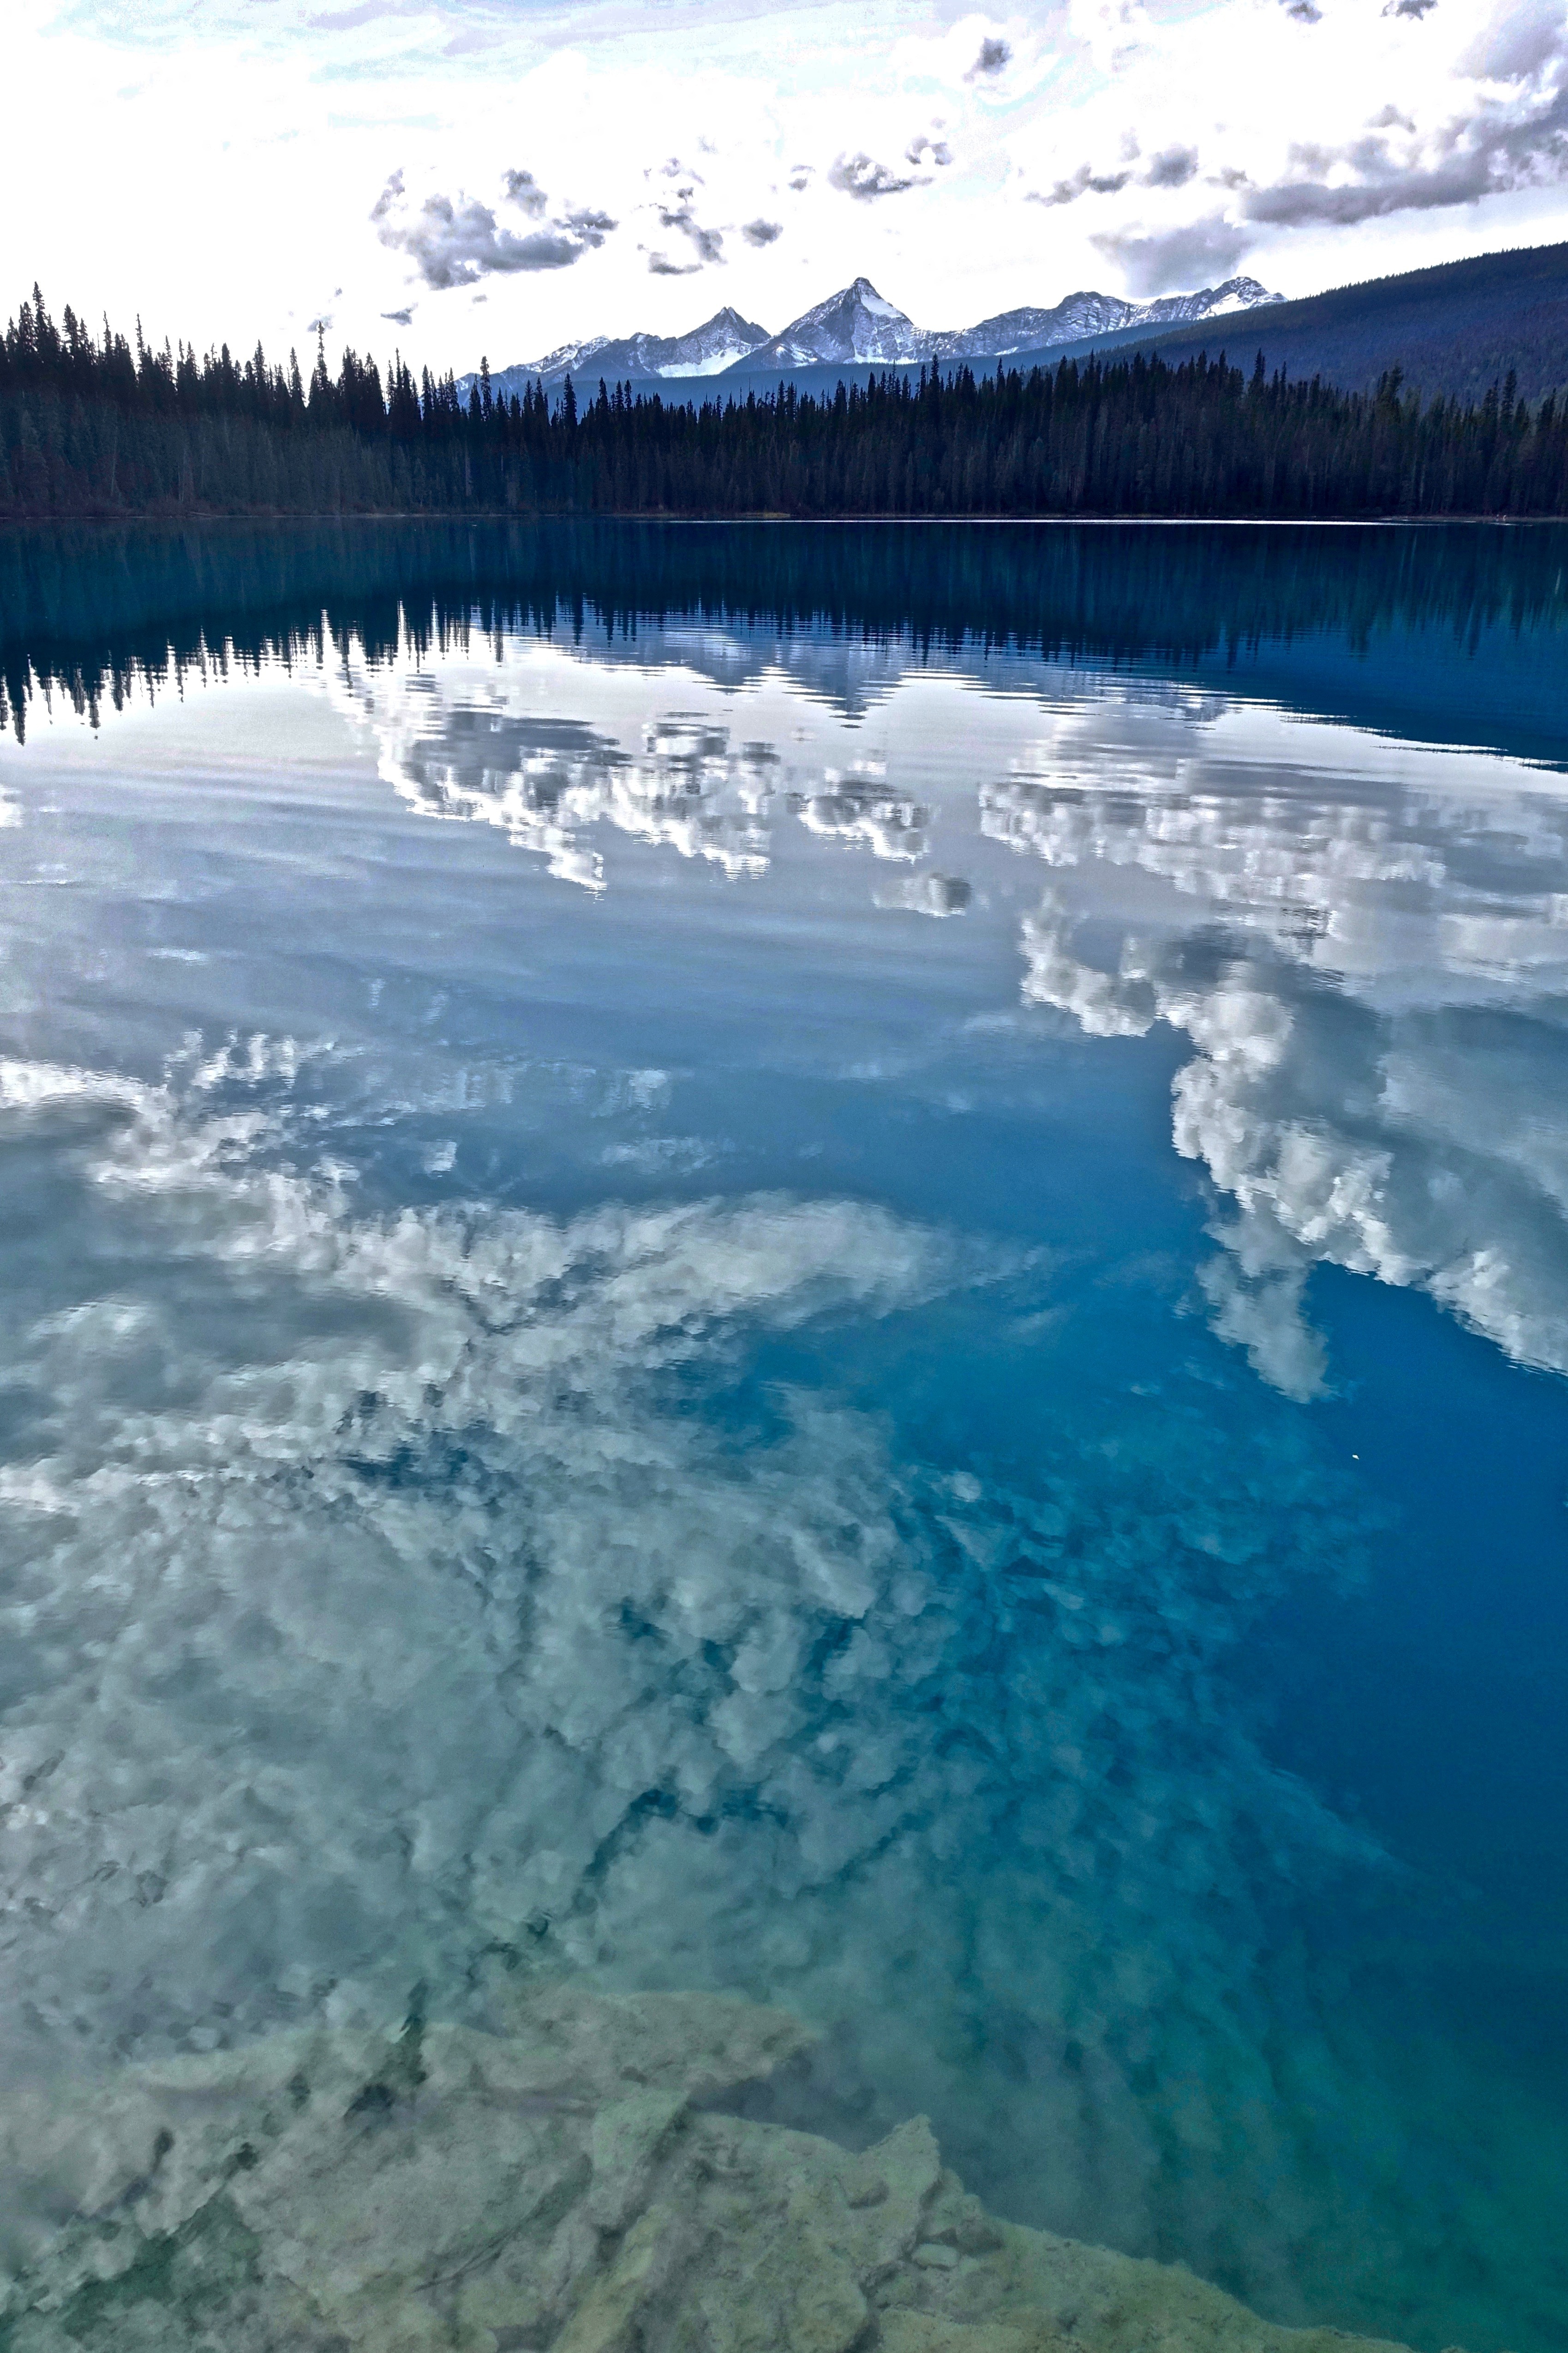
landscape, water, nature, wilderness, sky, lake, atmosphere, ice, reflection, scenic, scenery, arctic, mountains, arctic ocean, geological phenomenon, ice cap